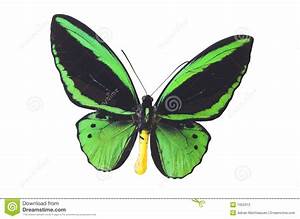
Label: farfalla